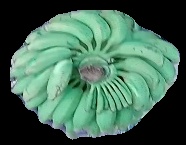
Variety: elakki-bale
Grade: grade1